Sky position (RA, Dec in degrees): 171.864, -0.683
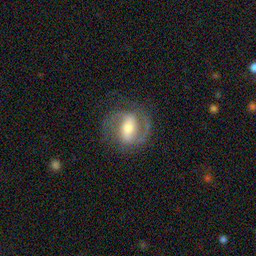
Galaxy morphology: Barred Spiral Galaxies